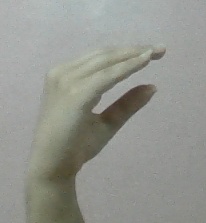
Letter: jeem